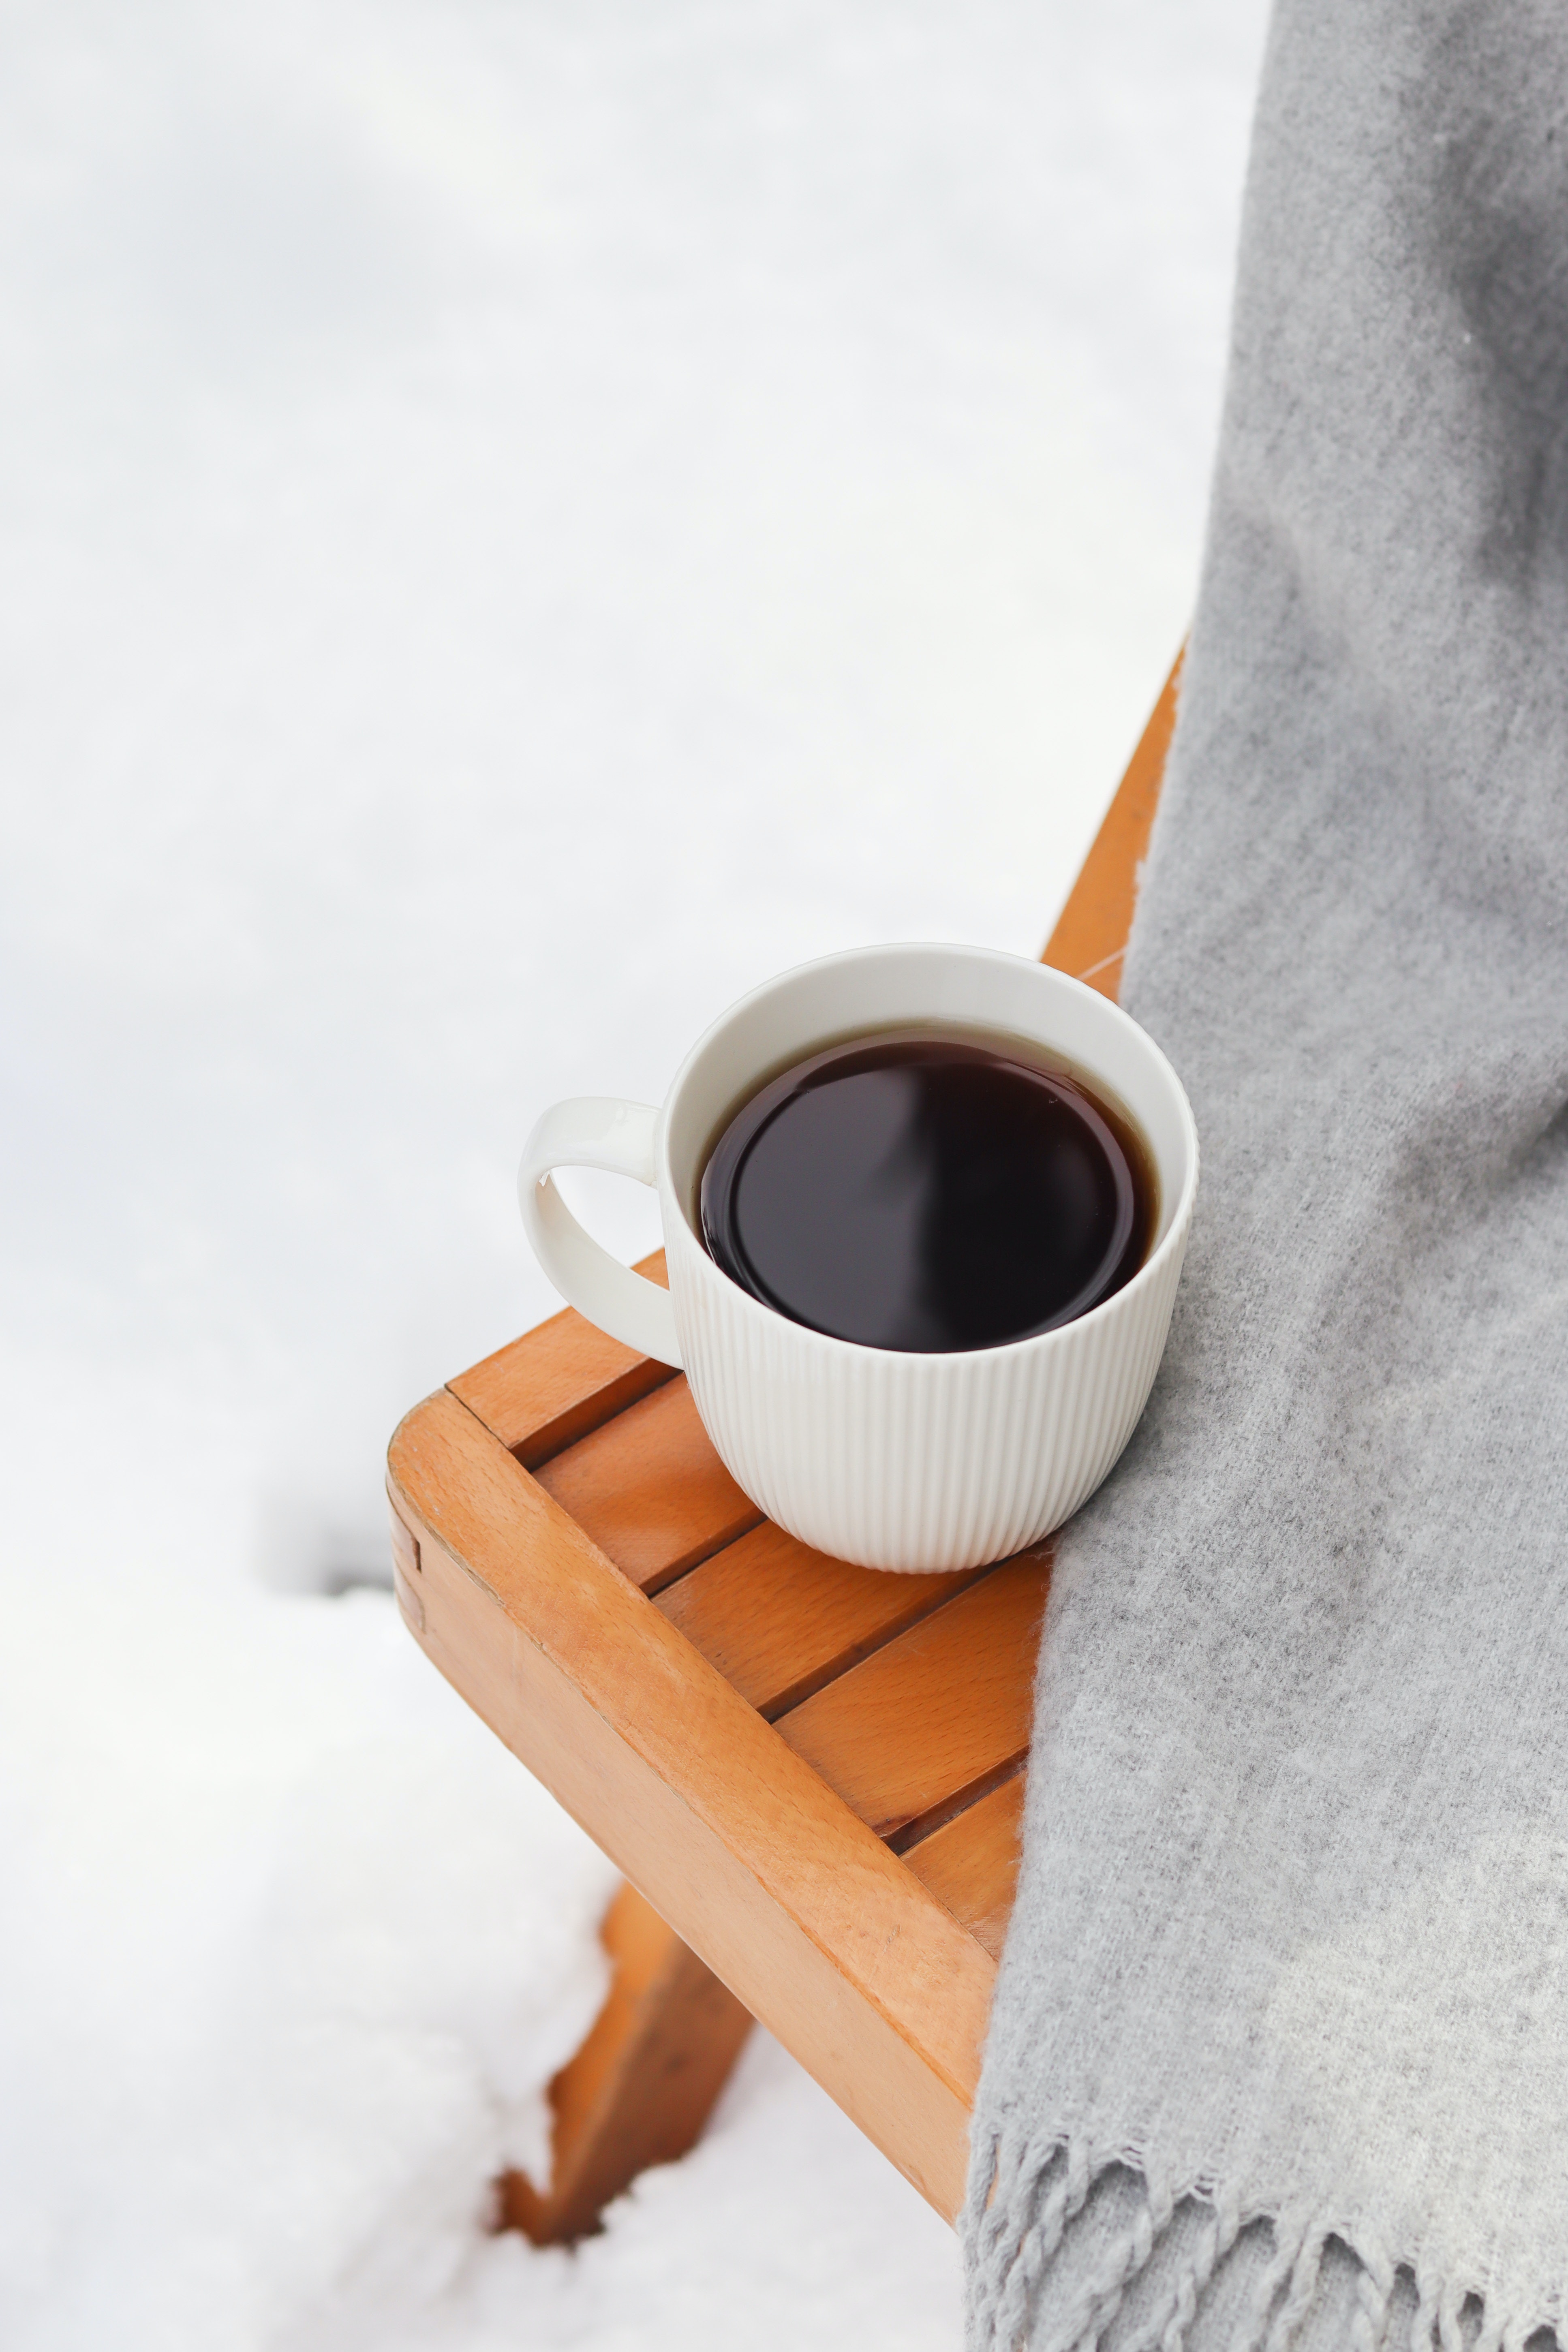
tea, tableware, coffee cup, drinkware, food, dishware, coffee, cup, ingredient, serveware, dandelion coffee, sleeve, teacup, Java coffee, mug, drink, cuban espresso, Wedang jahe, espresso, wood, earthenware, chinese herb tea, Kapeng barako, flooring, soft drink, fashion accessory, rectangle, jewellery, eyewear, ceramic, hong kong style milk tea, cuisine, caff americano, Single origin coffee, leather, porcelain, pottery, brand, metal, linens, still life photography, instant coffee, wood stain, caffeine, kopi luwak